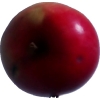
Label: Apple 11